Thomas Deloney

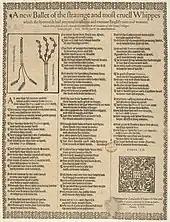
One of Deloney's ballads about the Spanish Armada

Thomas Deloney (born ; died in or shortly before 1600) was an English silk-weaver, novelist, and ballad writer.